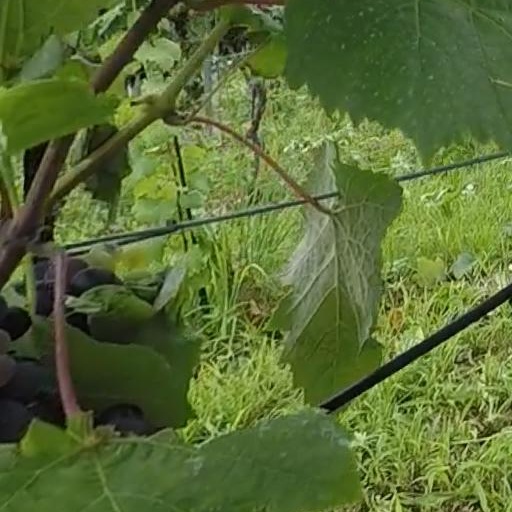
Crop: grape